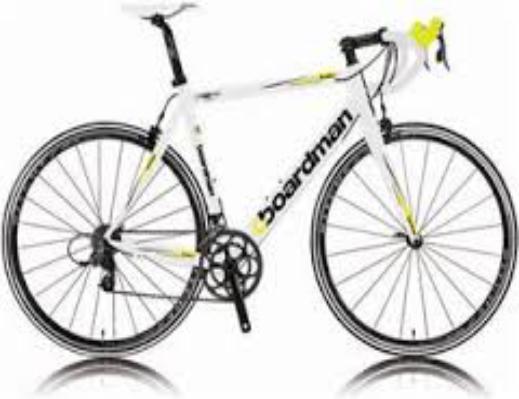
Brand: boardman bikes
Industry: Transportation